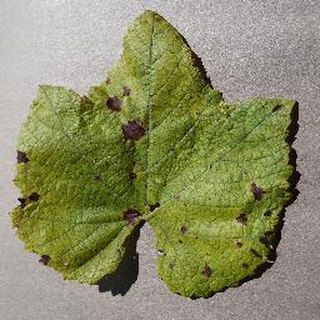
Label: grape_leaf_blight